Vehicle registration plates of Cyprus

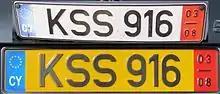
Temporary number plates

Up to four numerals followed by the letter "V", followed by two numerals indicating the year of registration.
After 2004, you cannot register a car as visitor, but visitor cars registered before 2004 can still get road tax.